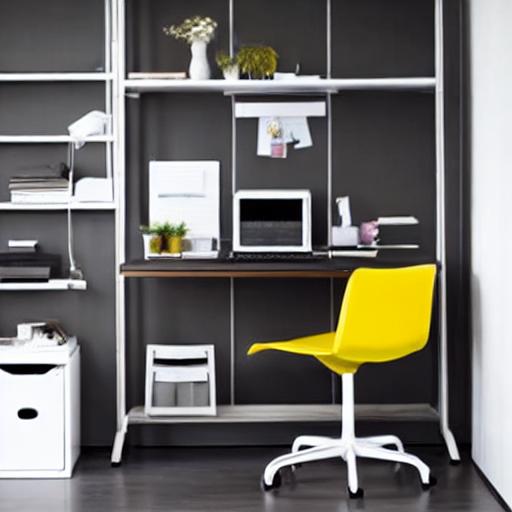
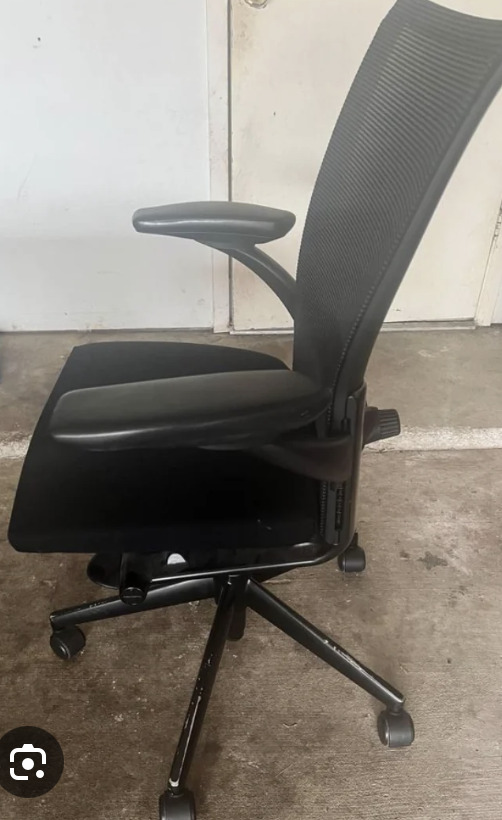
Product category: items_chair
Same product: no